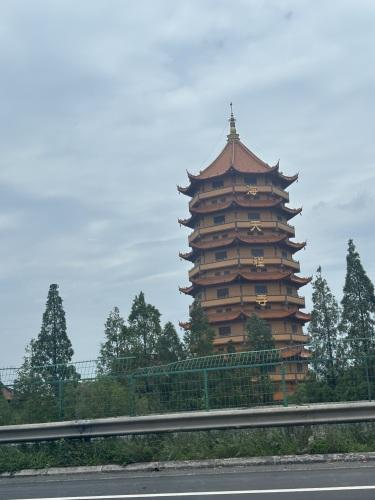
地标名称：万佛宝塔
所在城市：苏州市·太仓市